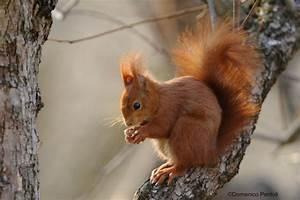
squirrel